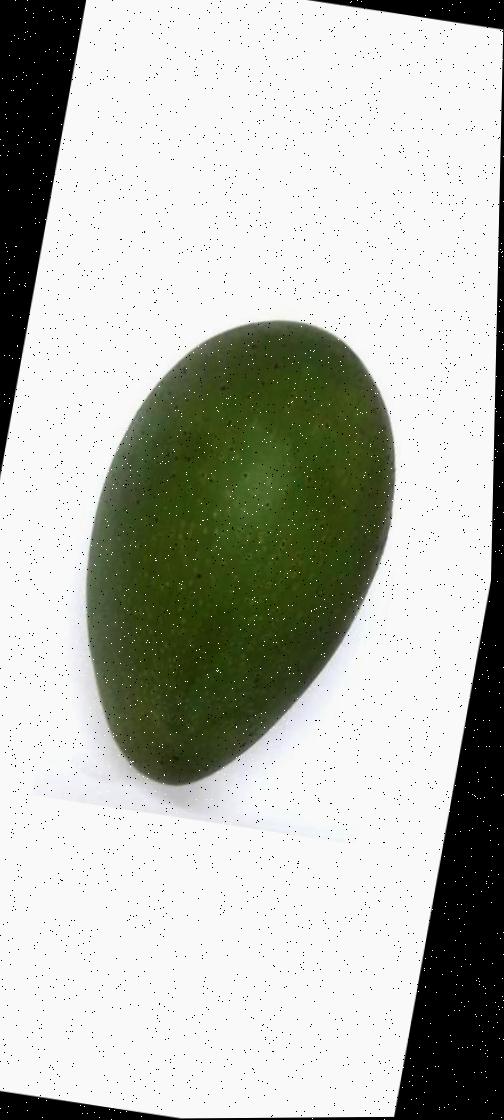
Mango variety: Ashshina Zhinuk